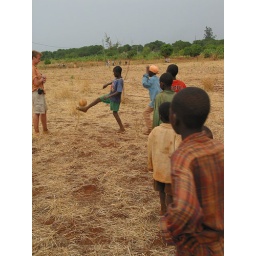
A group of kids and a semi-visible Eric Pohlman play soccer in the field where the group is doing tree management.